Bettmann Archive

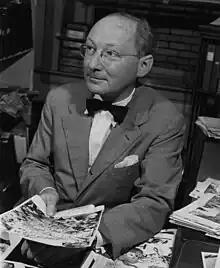
Otto Bettmann, founder of the Bettmann Archive (1947)

The Bettmann Archive is a collection of over 18 million photographs and images, some going back to the United States Civil War and including some of the best known U.S. historic images. The Archive also includes many images from Europe and elsewhere.